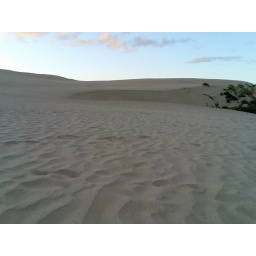
Spent hogmanay on beautifully moonlit giant, mountain seized sand dunes, in Northland. Very cool but loads of mosquitoes.